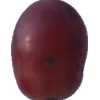
Label: pink_grape